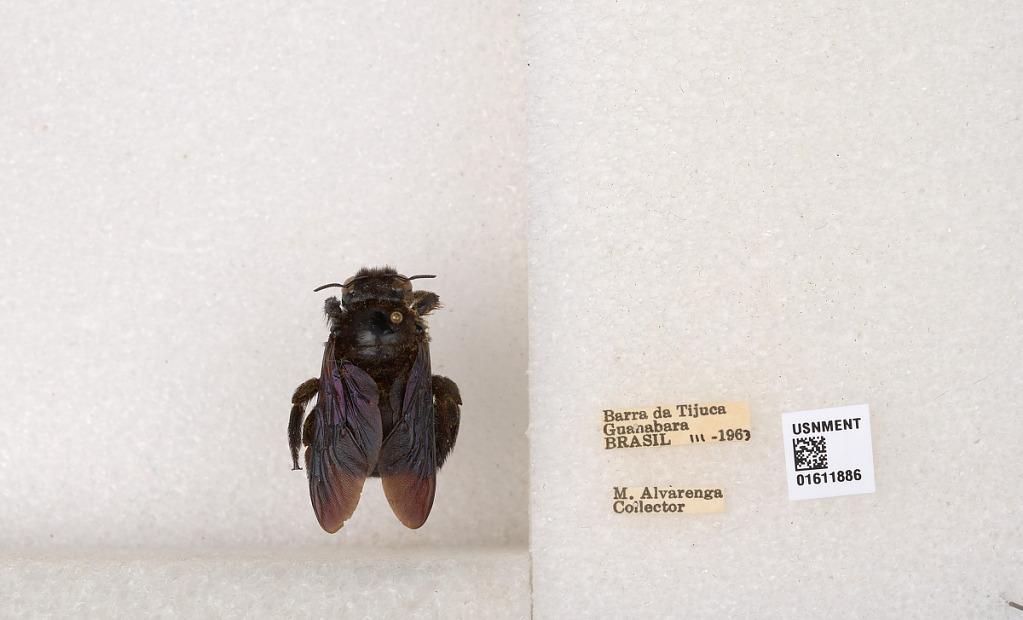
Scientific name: Xylocopa
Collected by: A. Reyne
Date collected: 1963-3-1
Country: Brazil
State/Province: Rio de Janeiro
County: Rio de Janeiro
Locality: Barra da Tijuca, Guanabara